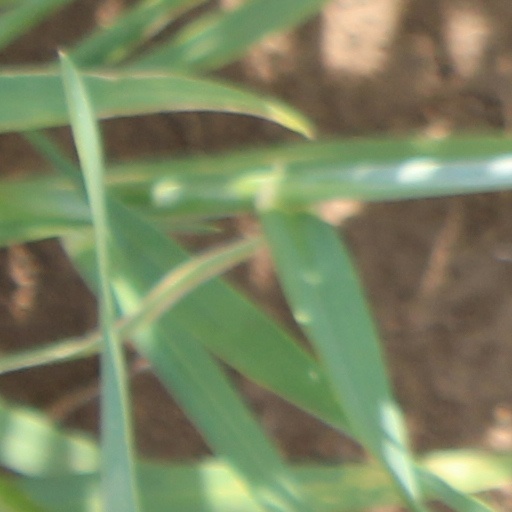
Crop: wheat